Vehicle license plates of the United States

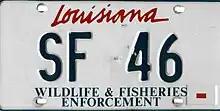
License plate of the Louisiana Department of Wildlife & Fisheries - Enforcement Division

In New Jersey, people convicted of drunk driving can be banned from using vanity plates. In Ohio, convicted drunk drivers are mandated to drive with “Party Plates”, special red-on-yellow license plates in exchange for limited driving privileges such as work. In Georgia and Minnesota, drunk drivers may be ordered to display a plate with a special numbering system indicating restricted driving privileges. These are referred to as "Whiskey Plates" in Minnesota.